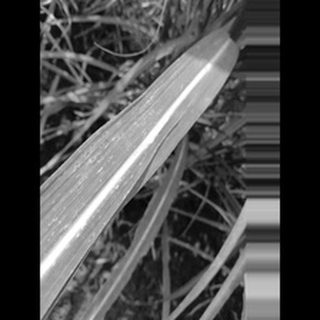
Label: sugarcane_rust